Divjakë-Karavasta National Park

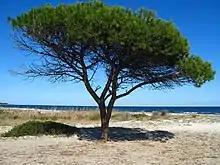
The forests of the park are abundant with stone pine.

In terms of phytogeography, the Divjakë-Karavasta National Park belongs to the Illyrian province of the Circumboreal Region within the Boreal Kingdom. It falls completely inside the Illyrian deciduous forests terrestrial ecoregion of the Palearctic Mediterranean forests, woodlands, and scrub biome. The combination of diverse geology, hydrology and specific climatic conditions on the territory of the park, has determined the considerable diversity of species and habitats, many of which are with national conservation significance.